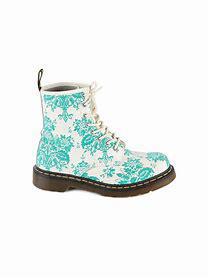
Brand: Dr.
Model: Martens 100